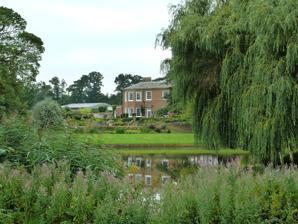
Building: Kirby Sigston Manor
Country: United Kingdom
Year built: 1826
House in Kirby Sigston, Hambleton, North Yorkshire, UK The manor house in 2010 The lake at the manor house Kirby Sigston Manor is a manor house in the village of Kirby Sigston in North Yorkshire , England. It is a Grade II listed building on the National Heritage List for England . It is two storeys in height and constructed to a three-bay plan with a pair of four-bay wings to the rear of the house. The main door to the house has a Doric doorcase. It has extensive gardens including a lake with a boathouse and a weir. It is owned by Rishi Sunak , the former prime minister of the United Kingdom . History The house was built in 1826, and was expanded in the 20th century. It is owned by Rishi Sunak , the leader of the Conservative Party and the former prime minister of the United Kingdom . Sunak bought it for approximately £1.5 million before he was elected in 2015 as Member of Parliament for Richmond (Yorks) , the constituency in which the house is located. In 2021, Sunak was granted planning permission to build a leisure complex with a gym, swimming pool and outdoor tennis court in a paddock at the house, which required an upgraded electricity supply. This work was expected to cost £400,000. References